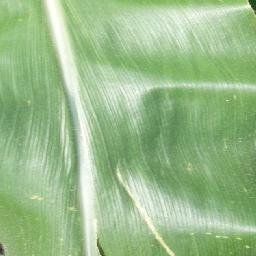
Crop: corn
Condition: (maize)_healthy